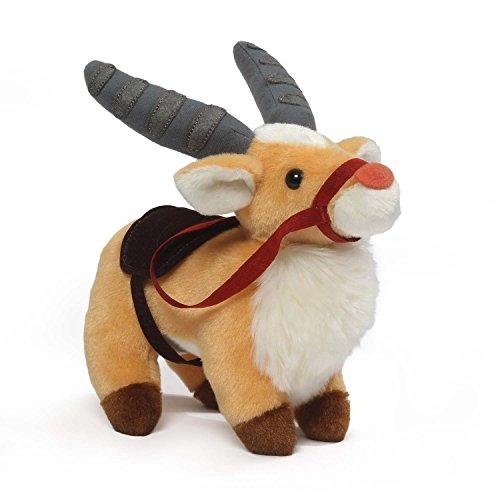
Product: GUND Princess Mononoke Yakul Standing Elk Stuffed Animal Plush, 8"
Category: Toys & Games | Stuffed Animals & Plush Toys | Stuffed Animals & Teddy Bears
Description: Standing Yakul plush toy is sure to please Miyazaki fans with accurate details from "Princess Mononoke".
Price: $15.75
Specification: ProductDimensions:8x8x3.5inches|ItemWeight:3.2ounces|ShippingWeight:3.2ounces(Viewshippingratesandpolicies)|DomesticShipping:ItemcanbeshippedwithinU.S.|InternationalShipping:ThisitemcanbeshippedtoselectcountriesoutsideoftheU.S.LearnMore|ASIN:B0719GR7BB|Itemmodelnumber:4059985|Manufacturerrecommendedage:12months-10years